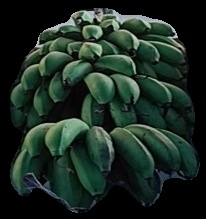
Variety: rasbale
Grade: grade2